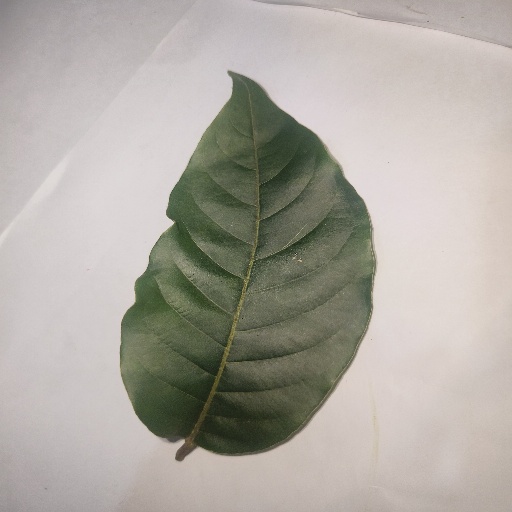
Species: HariTaki
Leaf condition: Healthy Leaf